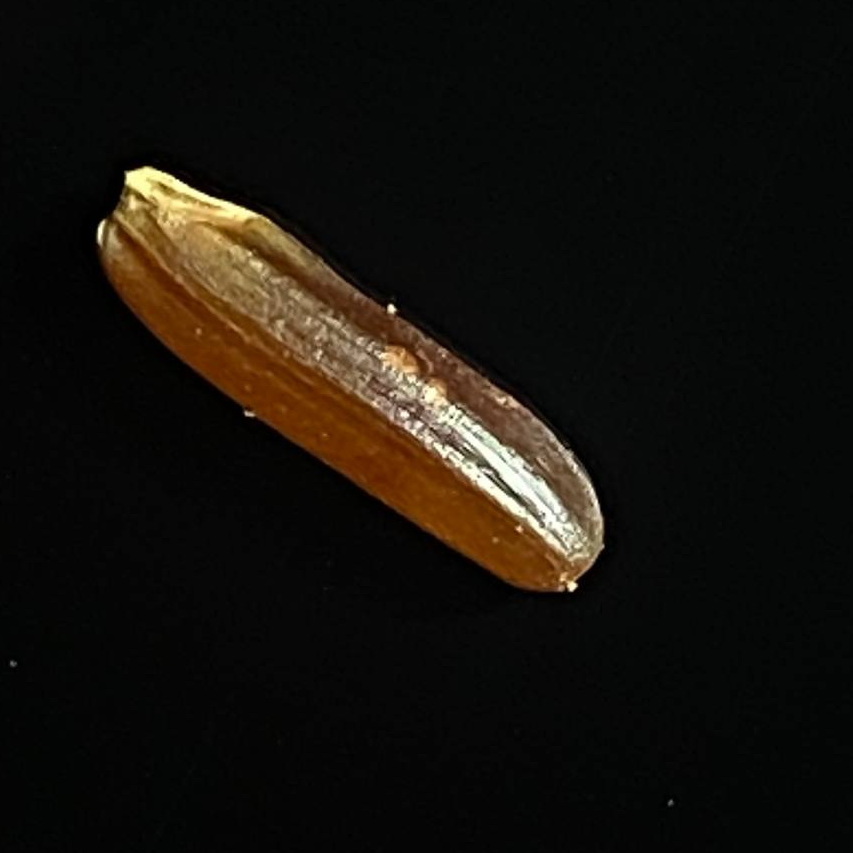
Rice variety: Red_Cargo